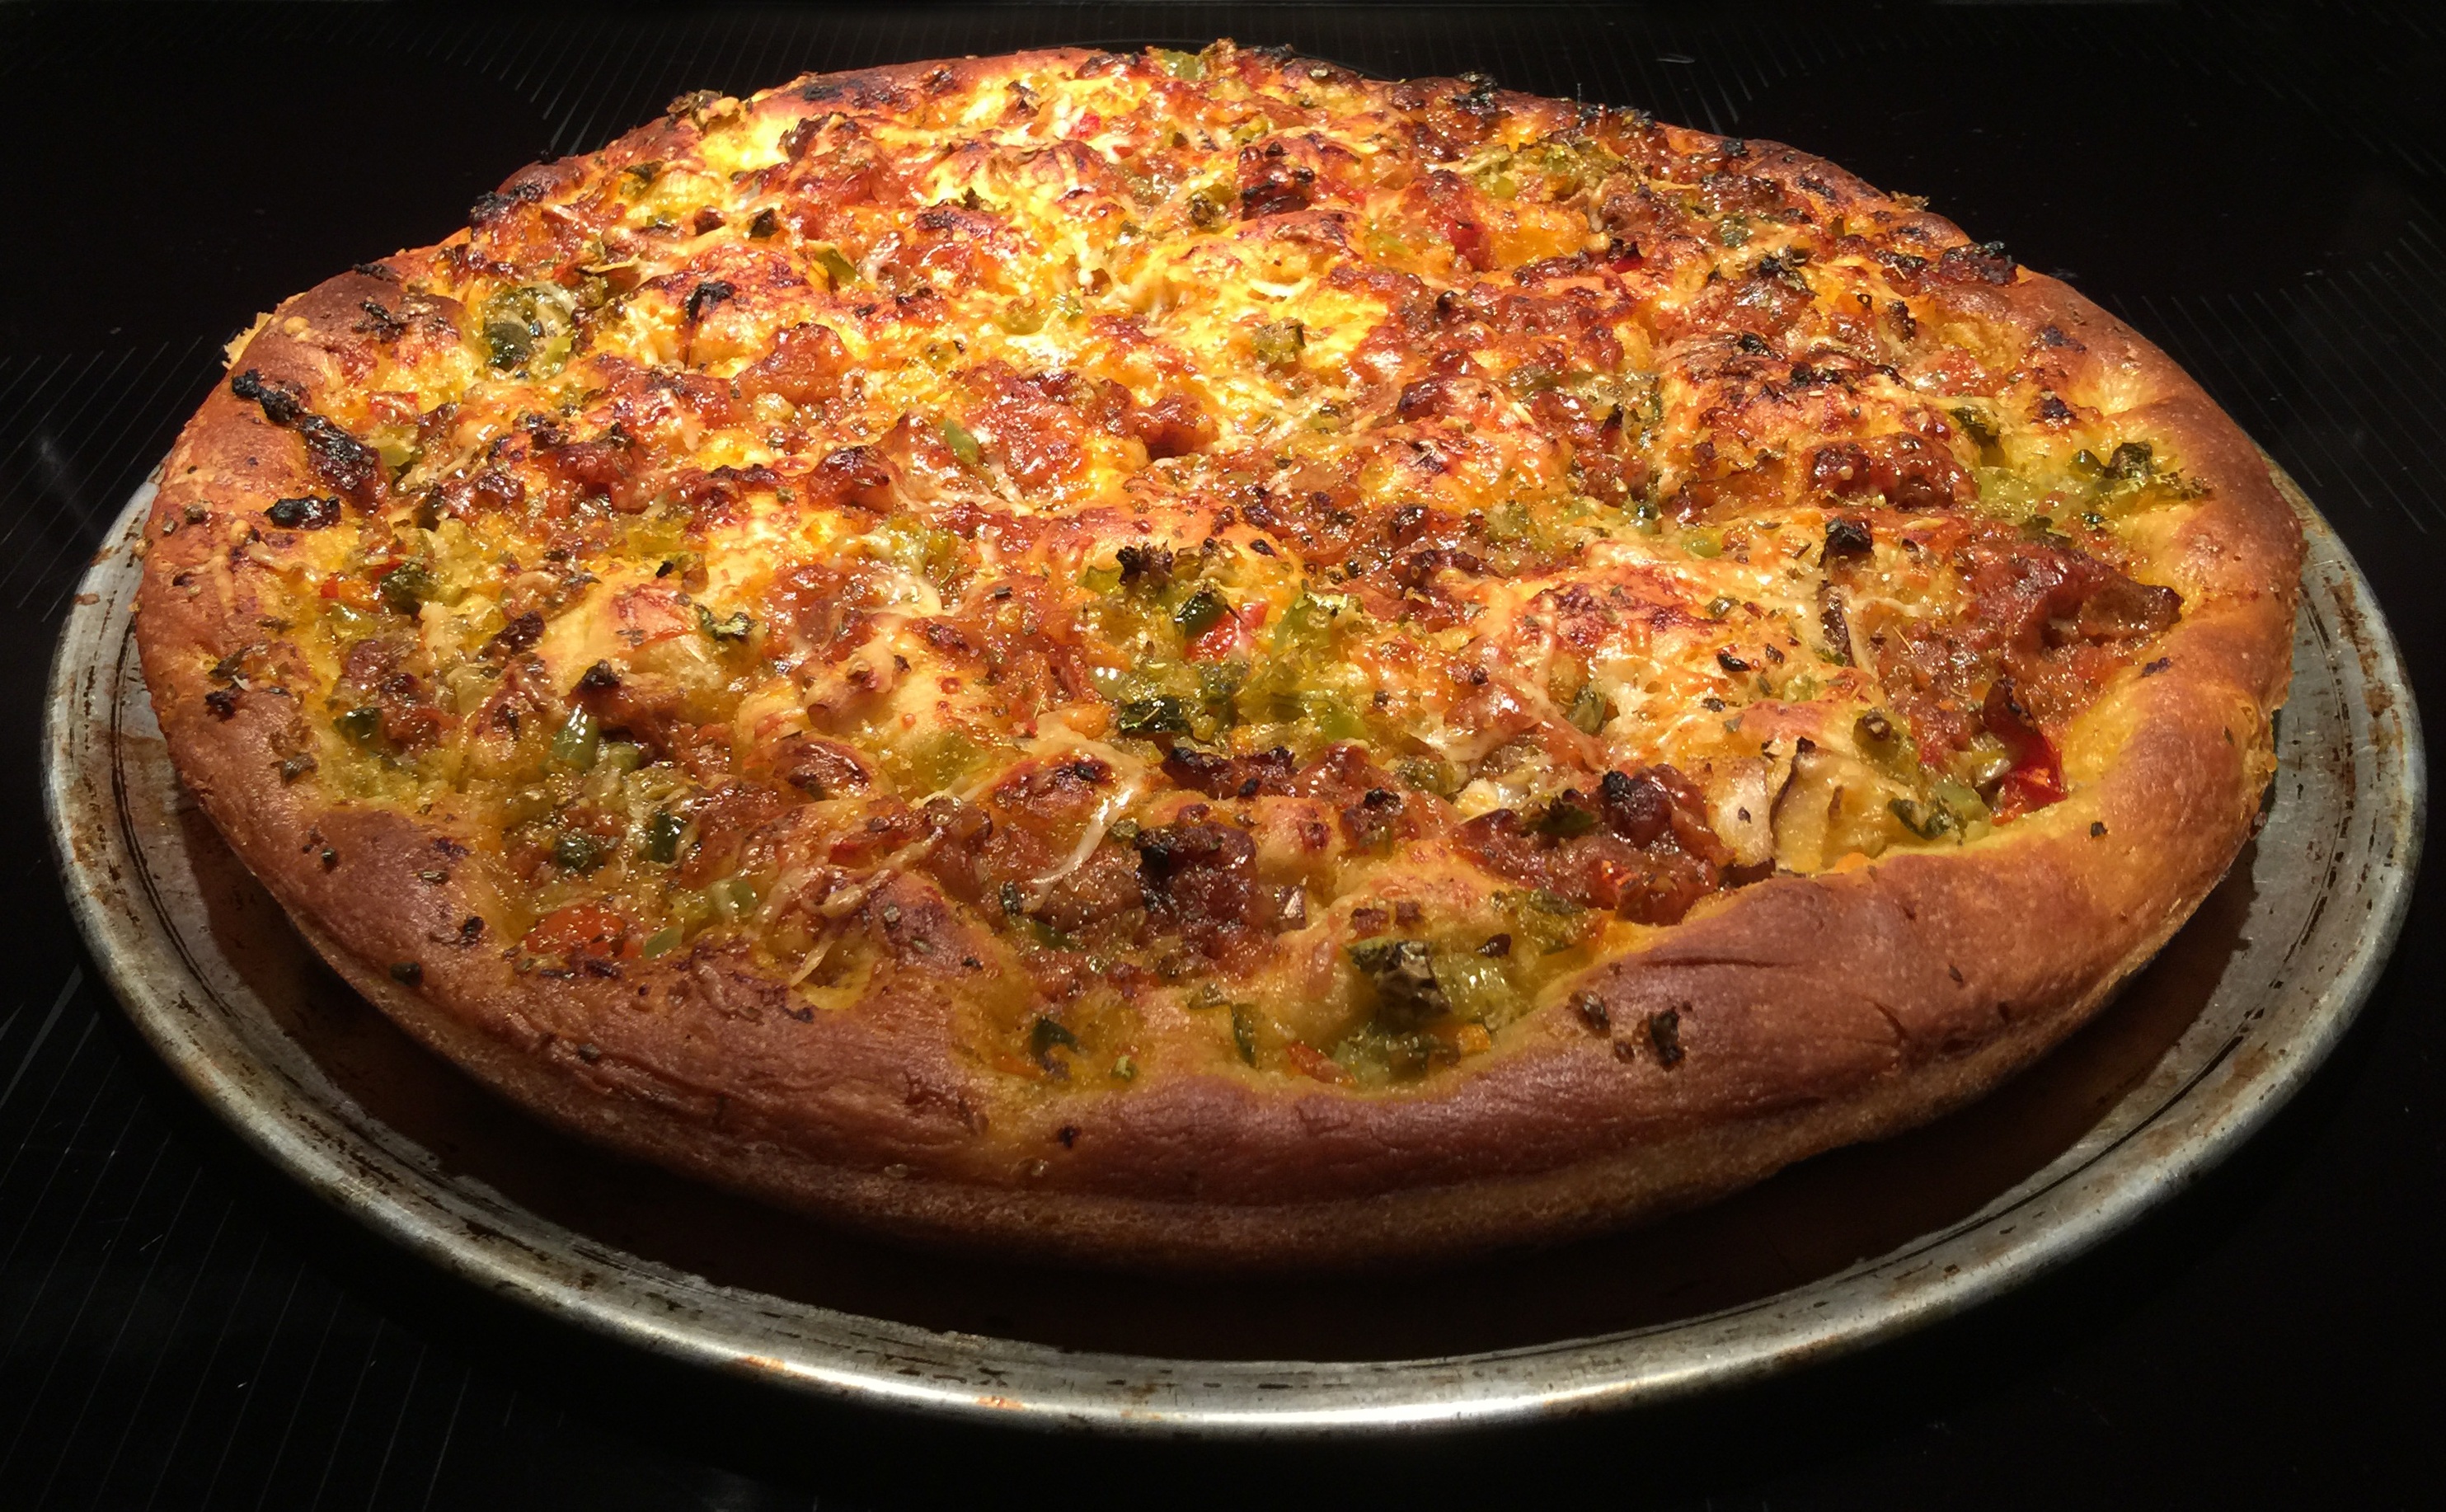
dish, food, cuisine, delicious, pizza, cheese, tomato, crust, quiche, olives, italian food, pizza cheese, european food, zwiebelkuchen